Mumbai

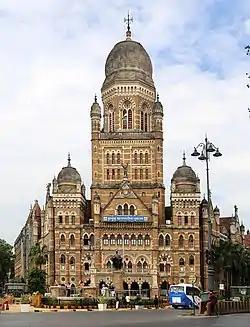
Headquarters of the Brihanmumbai Municipal Corporation (BMC), the largest civic organisation in the country.

After India's independence in 1947, the territory of the Bombay Presidency retained by India was restructured into Bombay State. The area of Bombay State increased, after several erstwhile princely states that joined the Indian union were integrated into the state. Subsequently, the city became the capital of Bombay State. In April 1950, Municipal limits of Mumbai were expanded by merging the Mumbai Suburban District and Mumbai City to form the Greater Mumbai Municipal Corporation.